Borough president

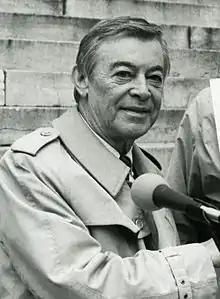
Howard Golden, Borough President of Brooklyn 1977–2001

The eastern two-thirds of Queens County was not part of the borough of Queens. On January 1, 1899, the New York State Legislature partitioned Queens County, forming Nassau County from the easternmost three towns — Oyster Bay, Hempstead (except the Rockaway peninsula portion), and North Hempstead, covering about . On April 19, 1912, the New York State Legislature passed a law forming Bronx County from part of New York County on January 1, 1914, with the latter then becoming coterminous with the Borough of Manhattan. In 1975, the name of the borough of Richmond was officially changed to Staten Island.